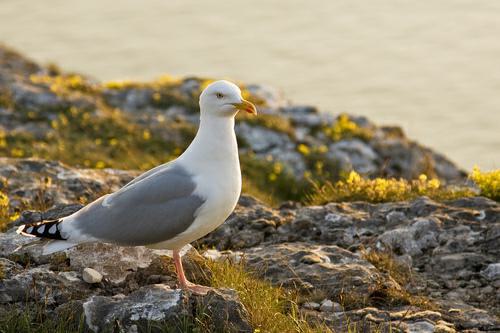
A photo of a herring gull